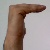
The image shows a hand gesture representing a space in Indian Sign Language.